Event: Nepal Earthquake
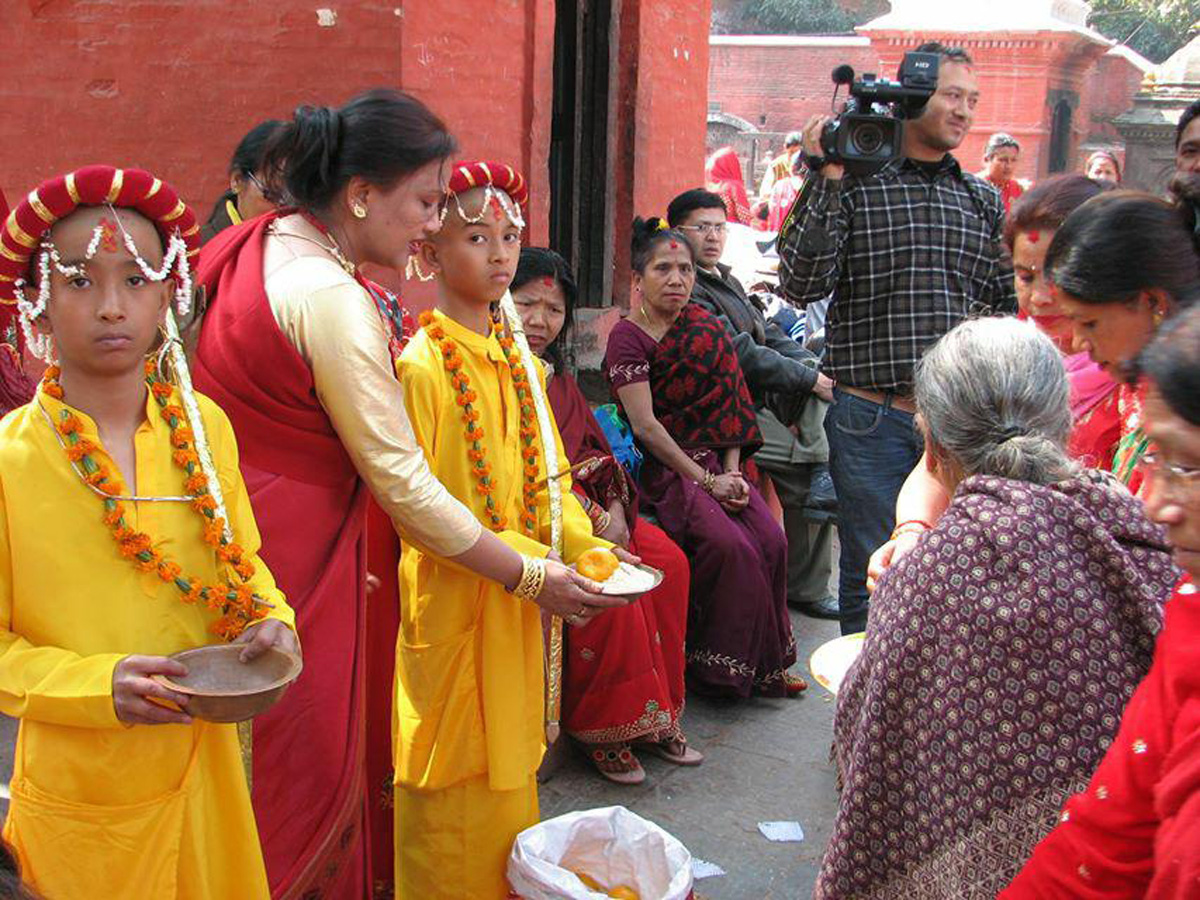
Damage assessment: no_damage